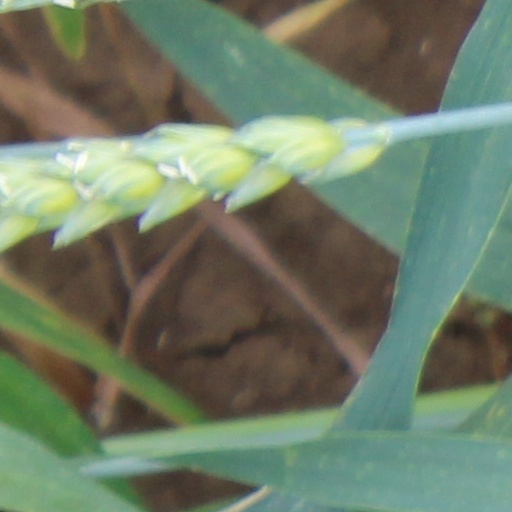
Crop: wheat